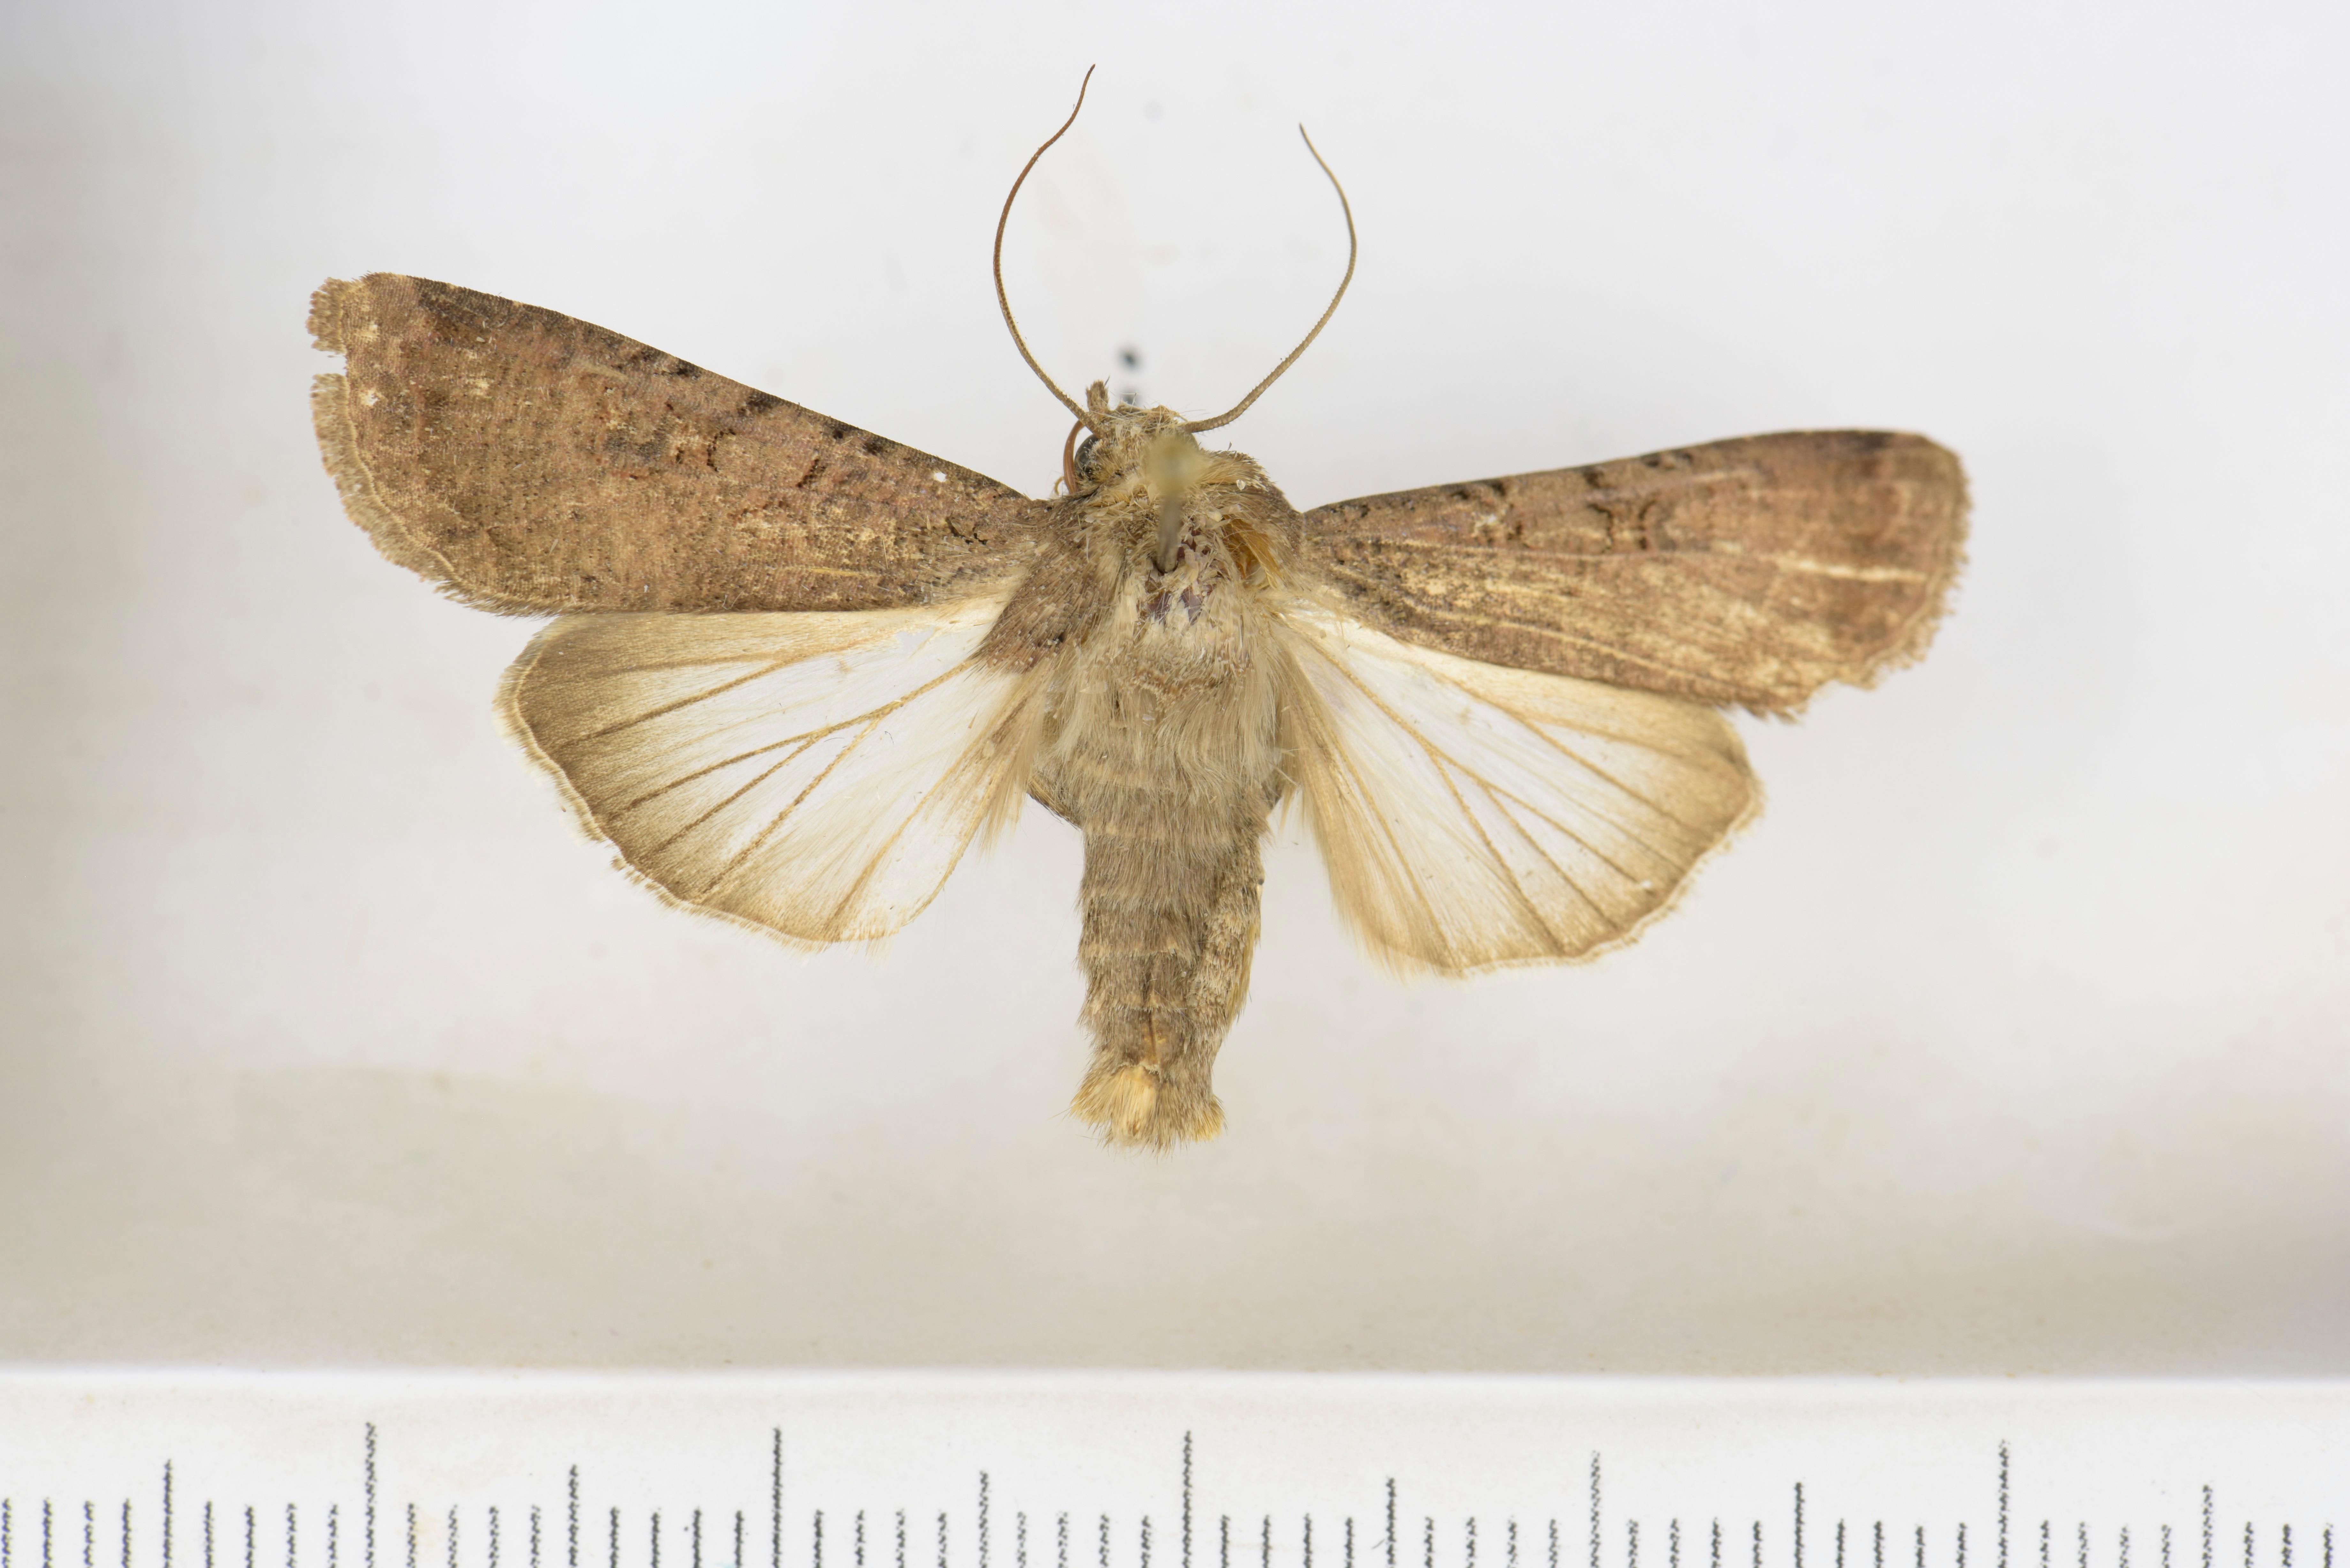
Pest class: cutworms